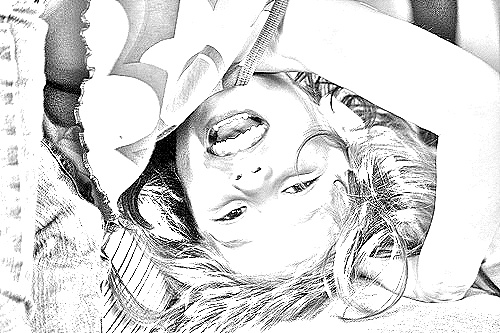
Portrait style: Sketch Portrait